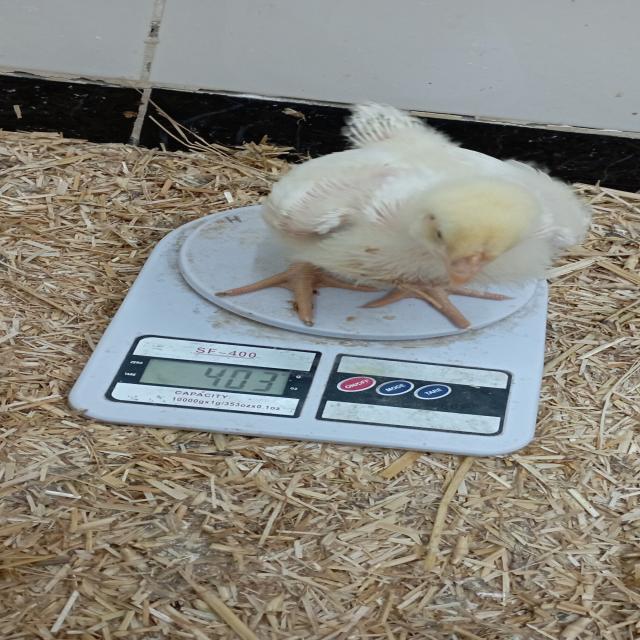
Weight: 403 g